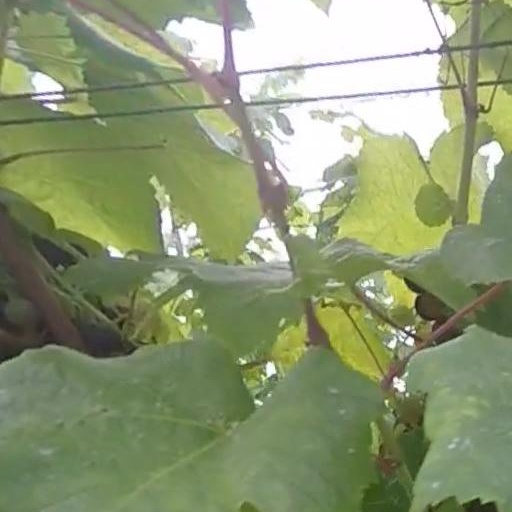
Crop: grape